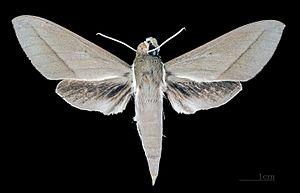
Theretra incarnata est une espèce d'insectes lépidoptères de la famille des Sphingidae, de la sous-famille des Macroglossinae, de la tribu des Macroglossini, de la sous-tribu des Choerocampina et du genre Theretra.